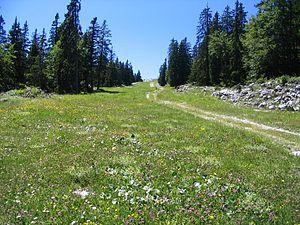
Mont Margériaz - Massif des Bauges - piste de ski revégetalisée.
Le mont Margériaz est situé au centre du massif des Bauges entre le Val d'Aillon à l'est et le col de Plainpalais à l'ouest.
Les Aillons-Margériaz est une station de sports d'hiver située sur la commune d'Aillon-le-Jeune, dans le département de la Savoie en région Auvergne-Rhône-Alpes.